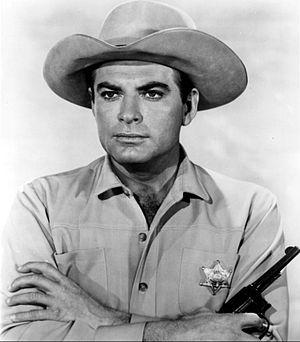
John Bromfield est un acteur américain de cinéma et de télévision.